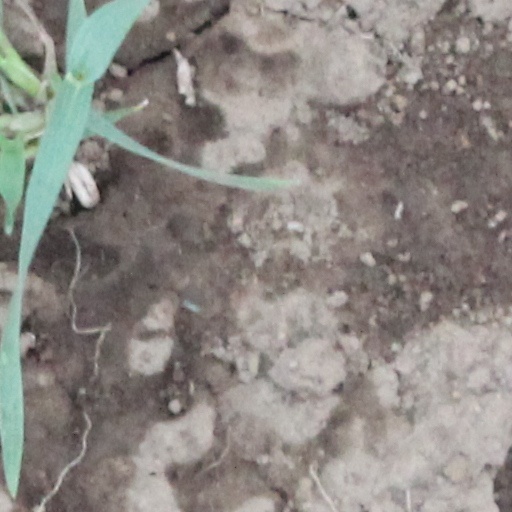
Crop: wheat